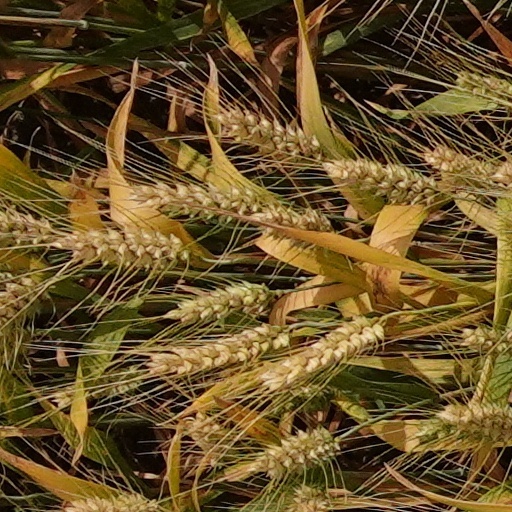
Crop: wheat